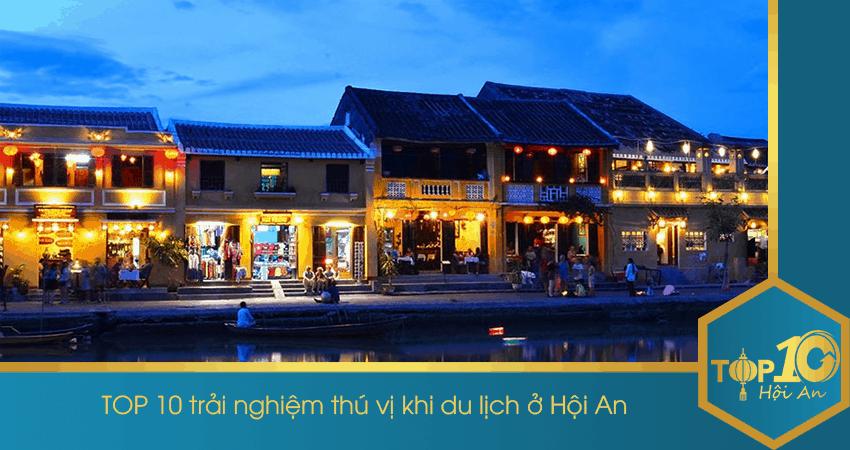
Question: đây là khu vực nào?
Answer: đây là một khu phố cổ ven sông